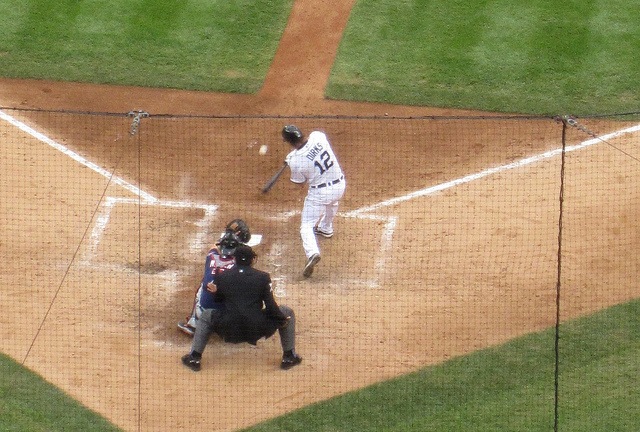
user: Given an image and a question. Answer the question in a short answer. Question: What team is the batter from? Short Answer:
assistant: white sox